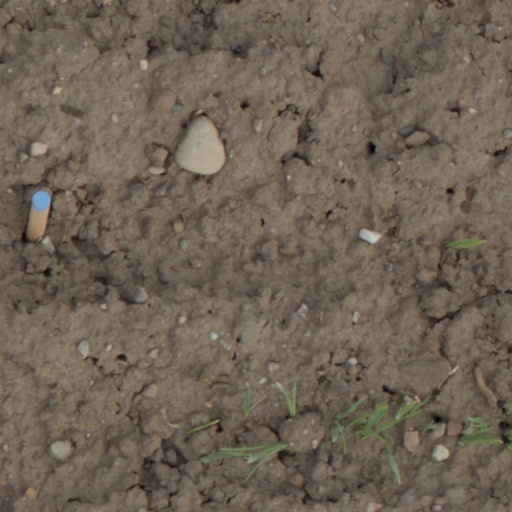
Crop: wheat